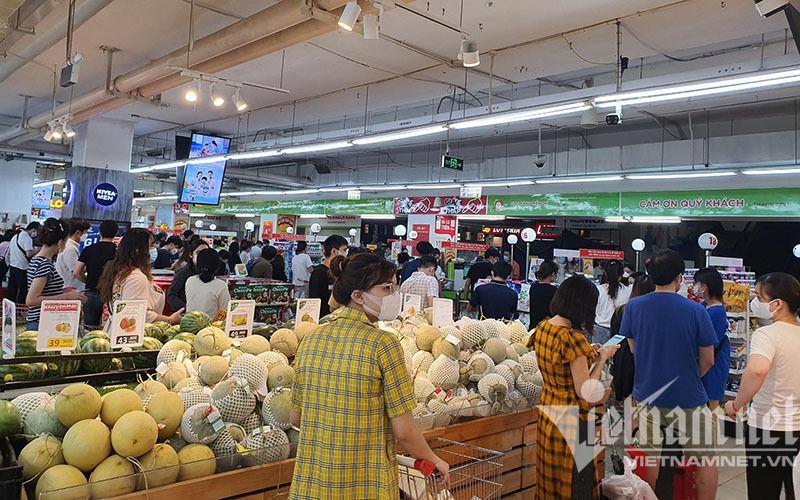
có một vài người đang đứng quanh quầy hàng trái cây